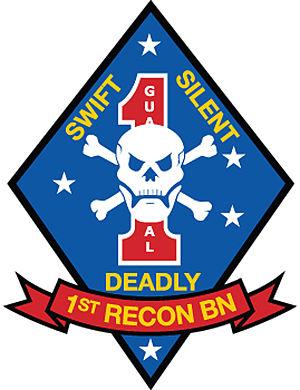
Cet article est une liste des bataillons du Corps des Marines des États-Unis, triés en fonction des missions qu'ils exécutent.
Le 1ᵉʳ bataillon de reconnaissance des Marines ou simplement 1ᵉʳ bataillon de reconnaissance est un bataillon du Corps des Marines rattaché à la 1ʳᵉ division des Marines ainsi qu'au Marine Division Recon.
Frank Castle, alias le Punisher, est un anti-héros évoluant dans l’univers Marvel de la maison d'édition Marvel Comics. Créé par le scénariste Gerry Conway et les dessinateurs Ross Andru et John Romita, Sr., le personnage de fiction apparaît pour la première fois dans le comic book The Amazing Spider-Man #129 en février 1974.